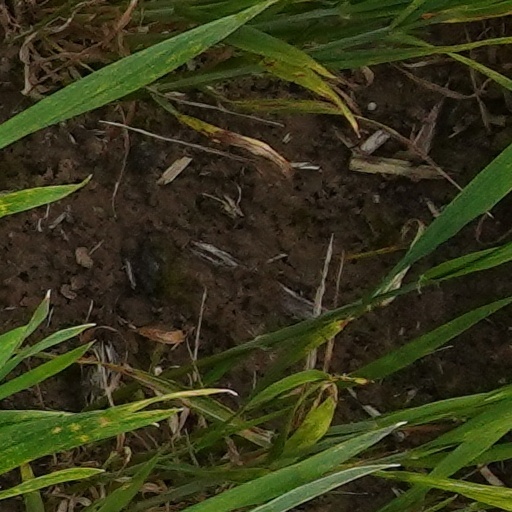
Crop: wheat